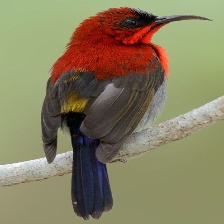
Species: CRIMSON SUNBIRD
Scientific name: AETHOPYGA SIPARAJA